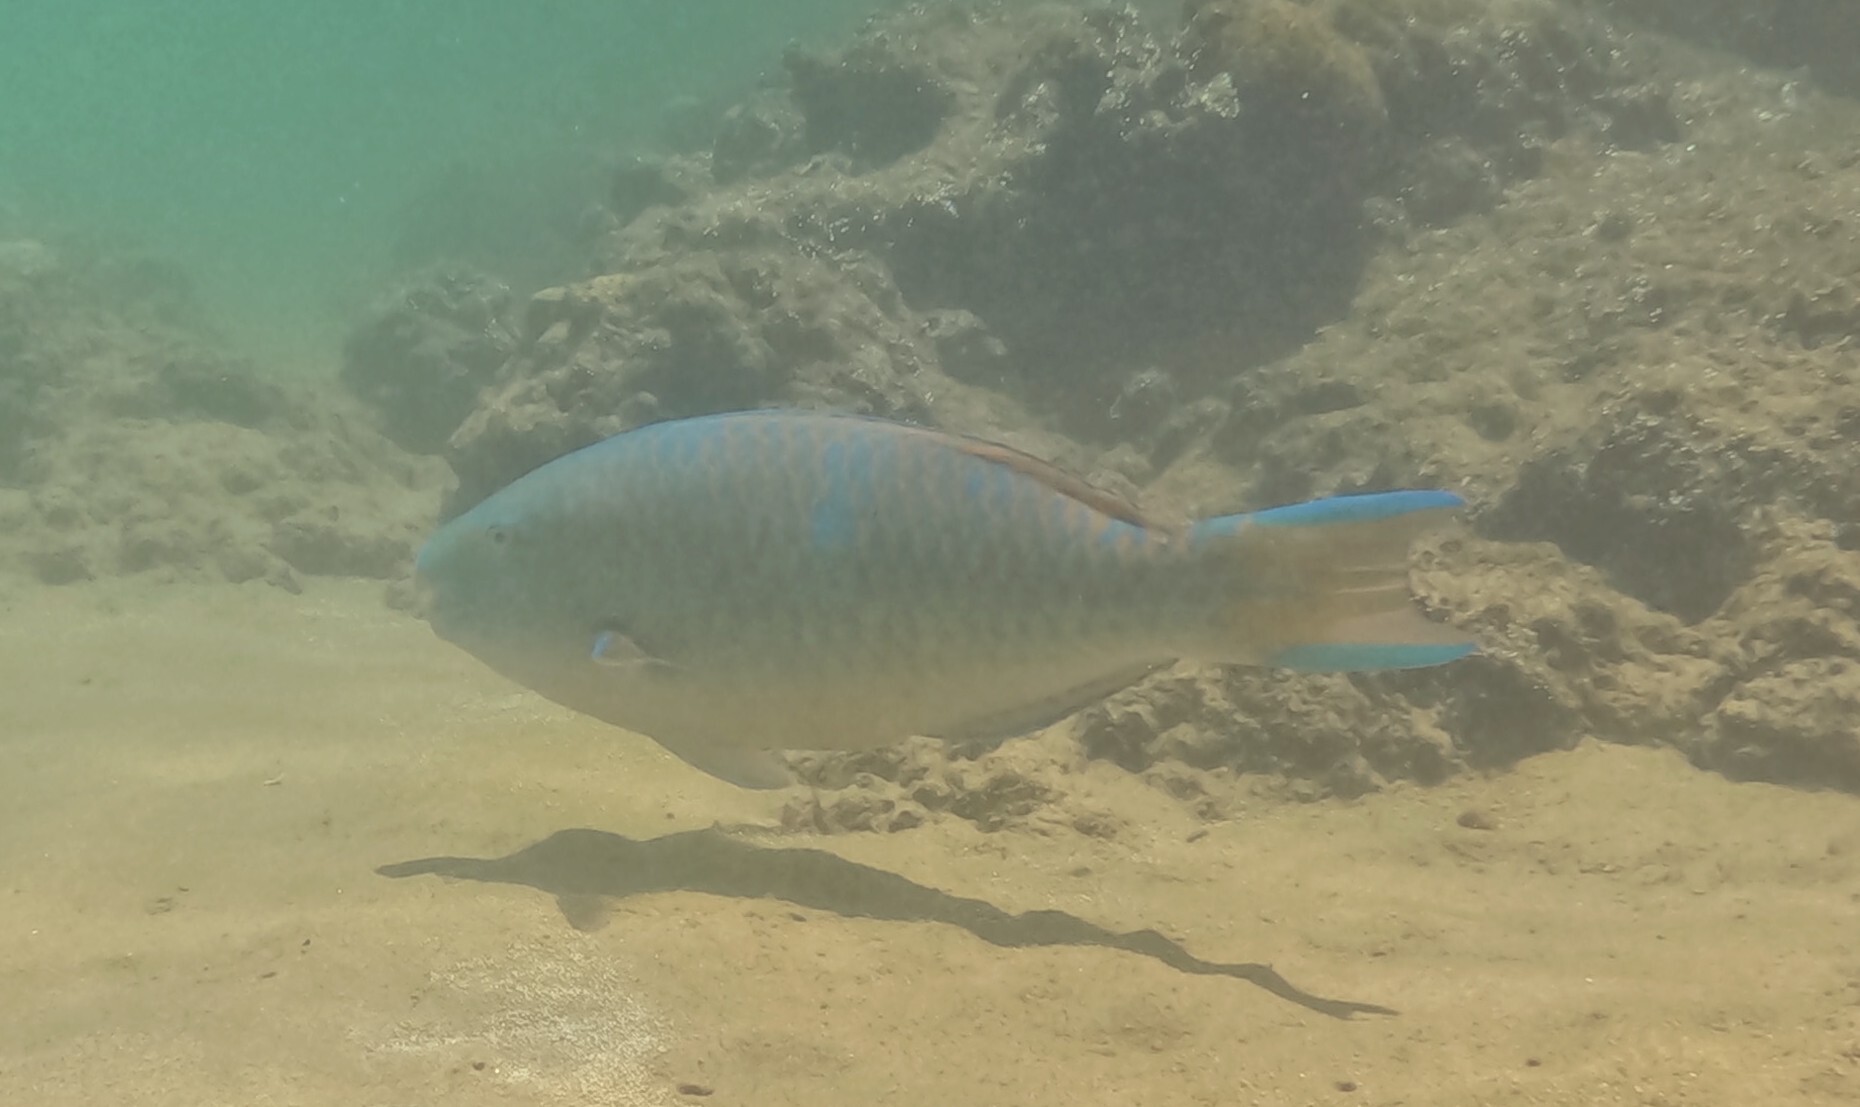
Scarus ghobban (Blue-barred Parrotfish)